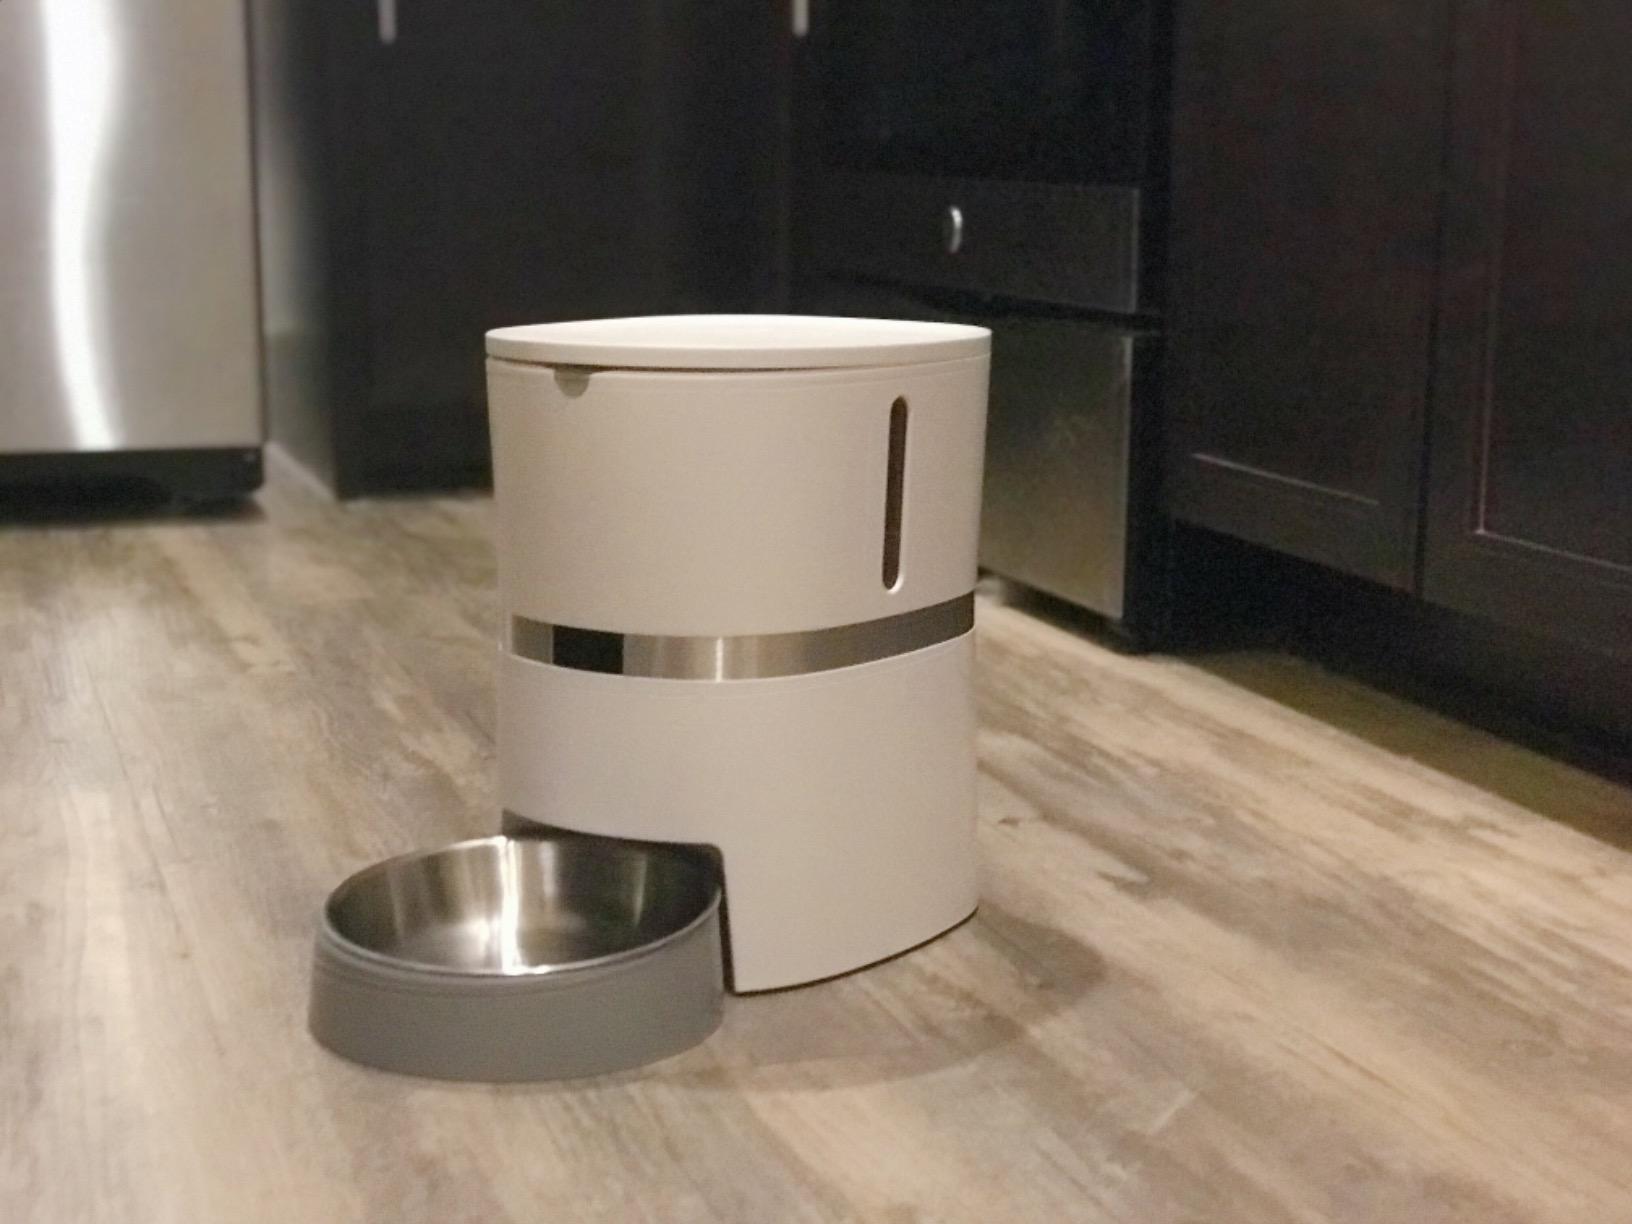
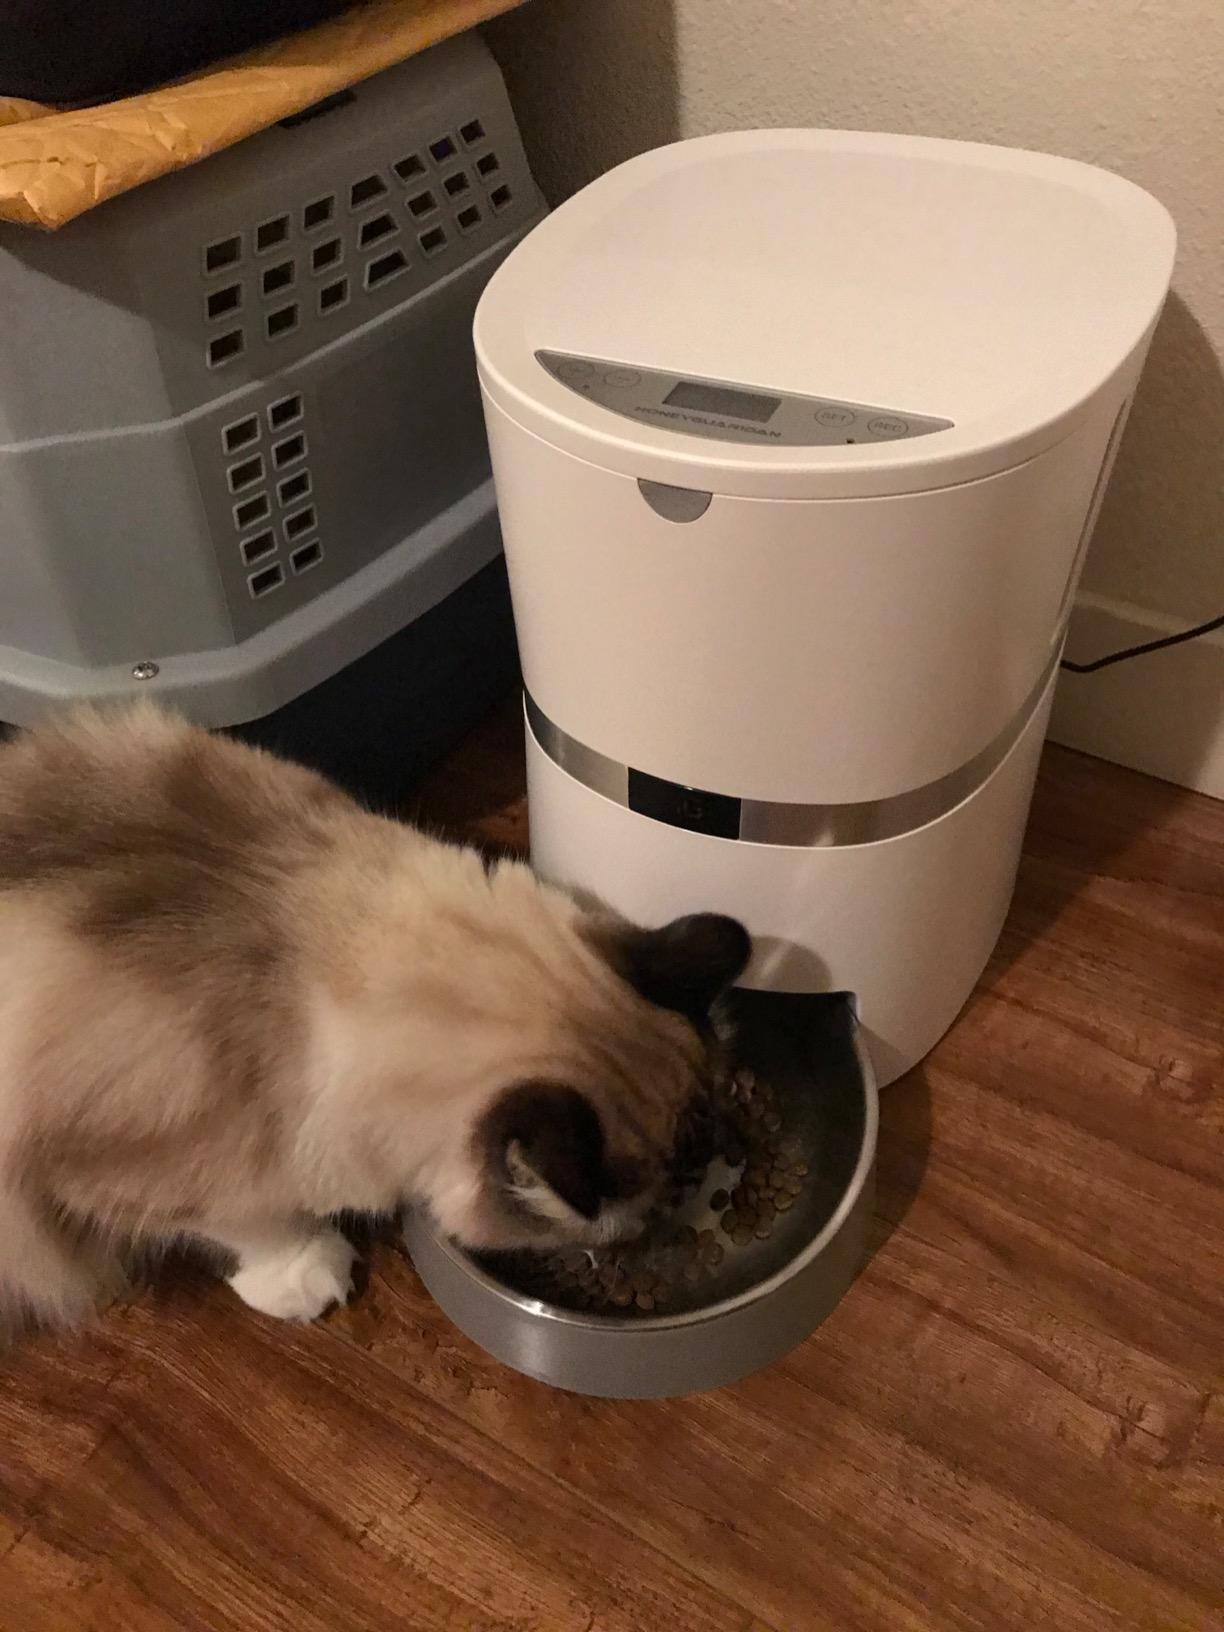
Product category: items_feeder
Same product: yes